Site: brandenburg
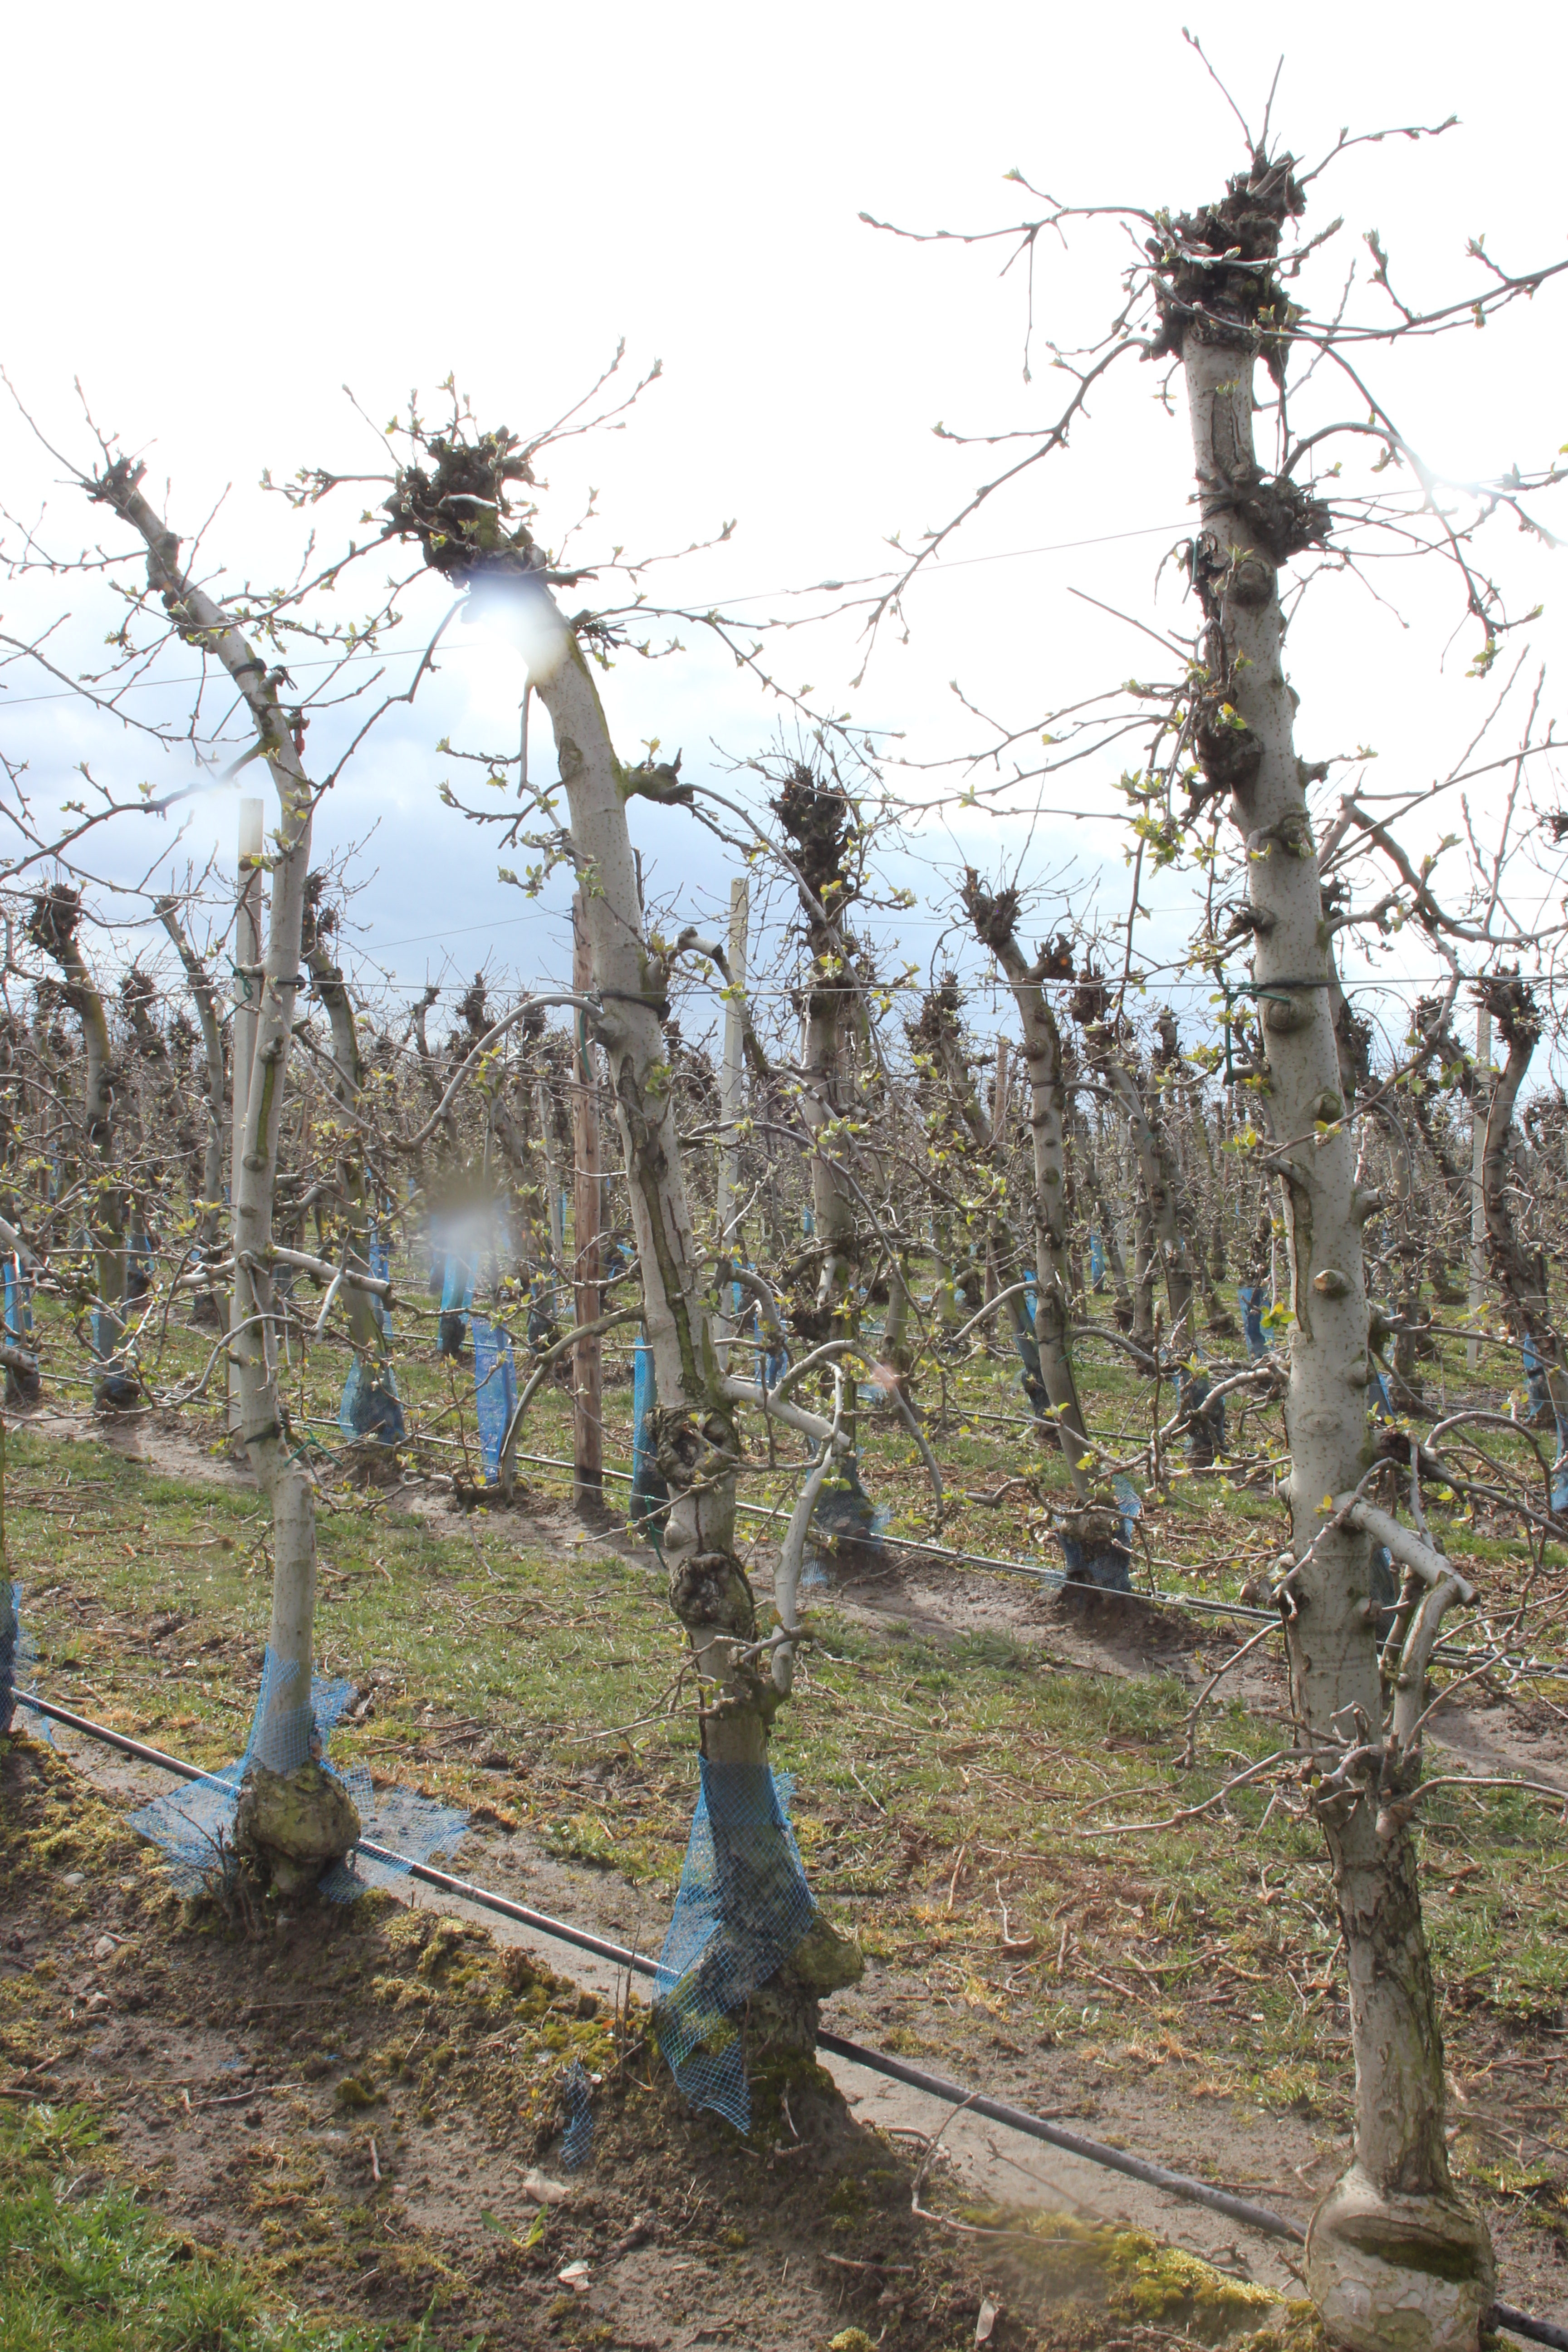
Growth stage (BBCH 55): Inflorescence emergence